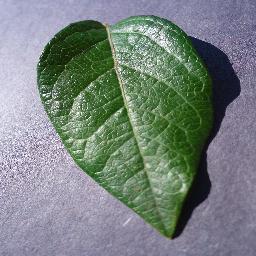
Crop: blueberry
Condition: healthy